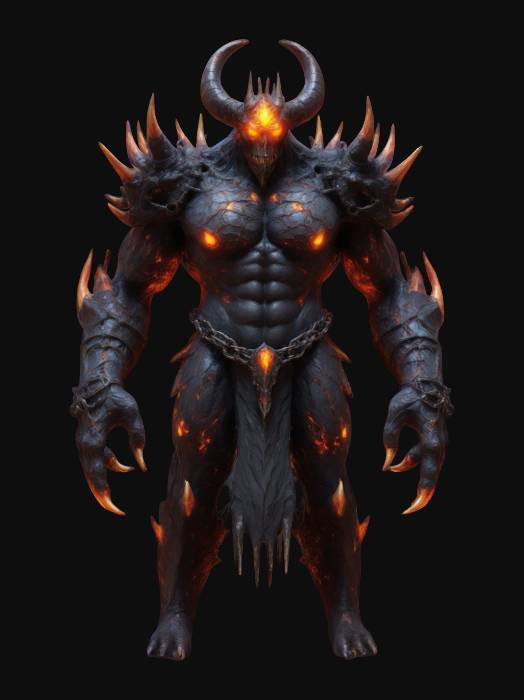
미적 점수 (1~10점): 8